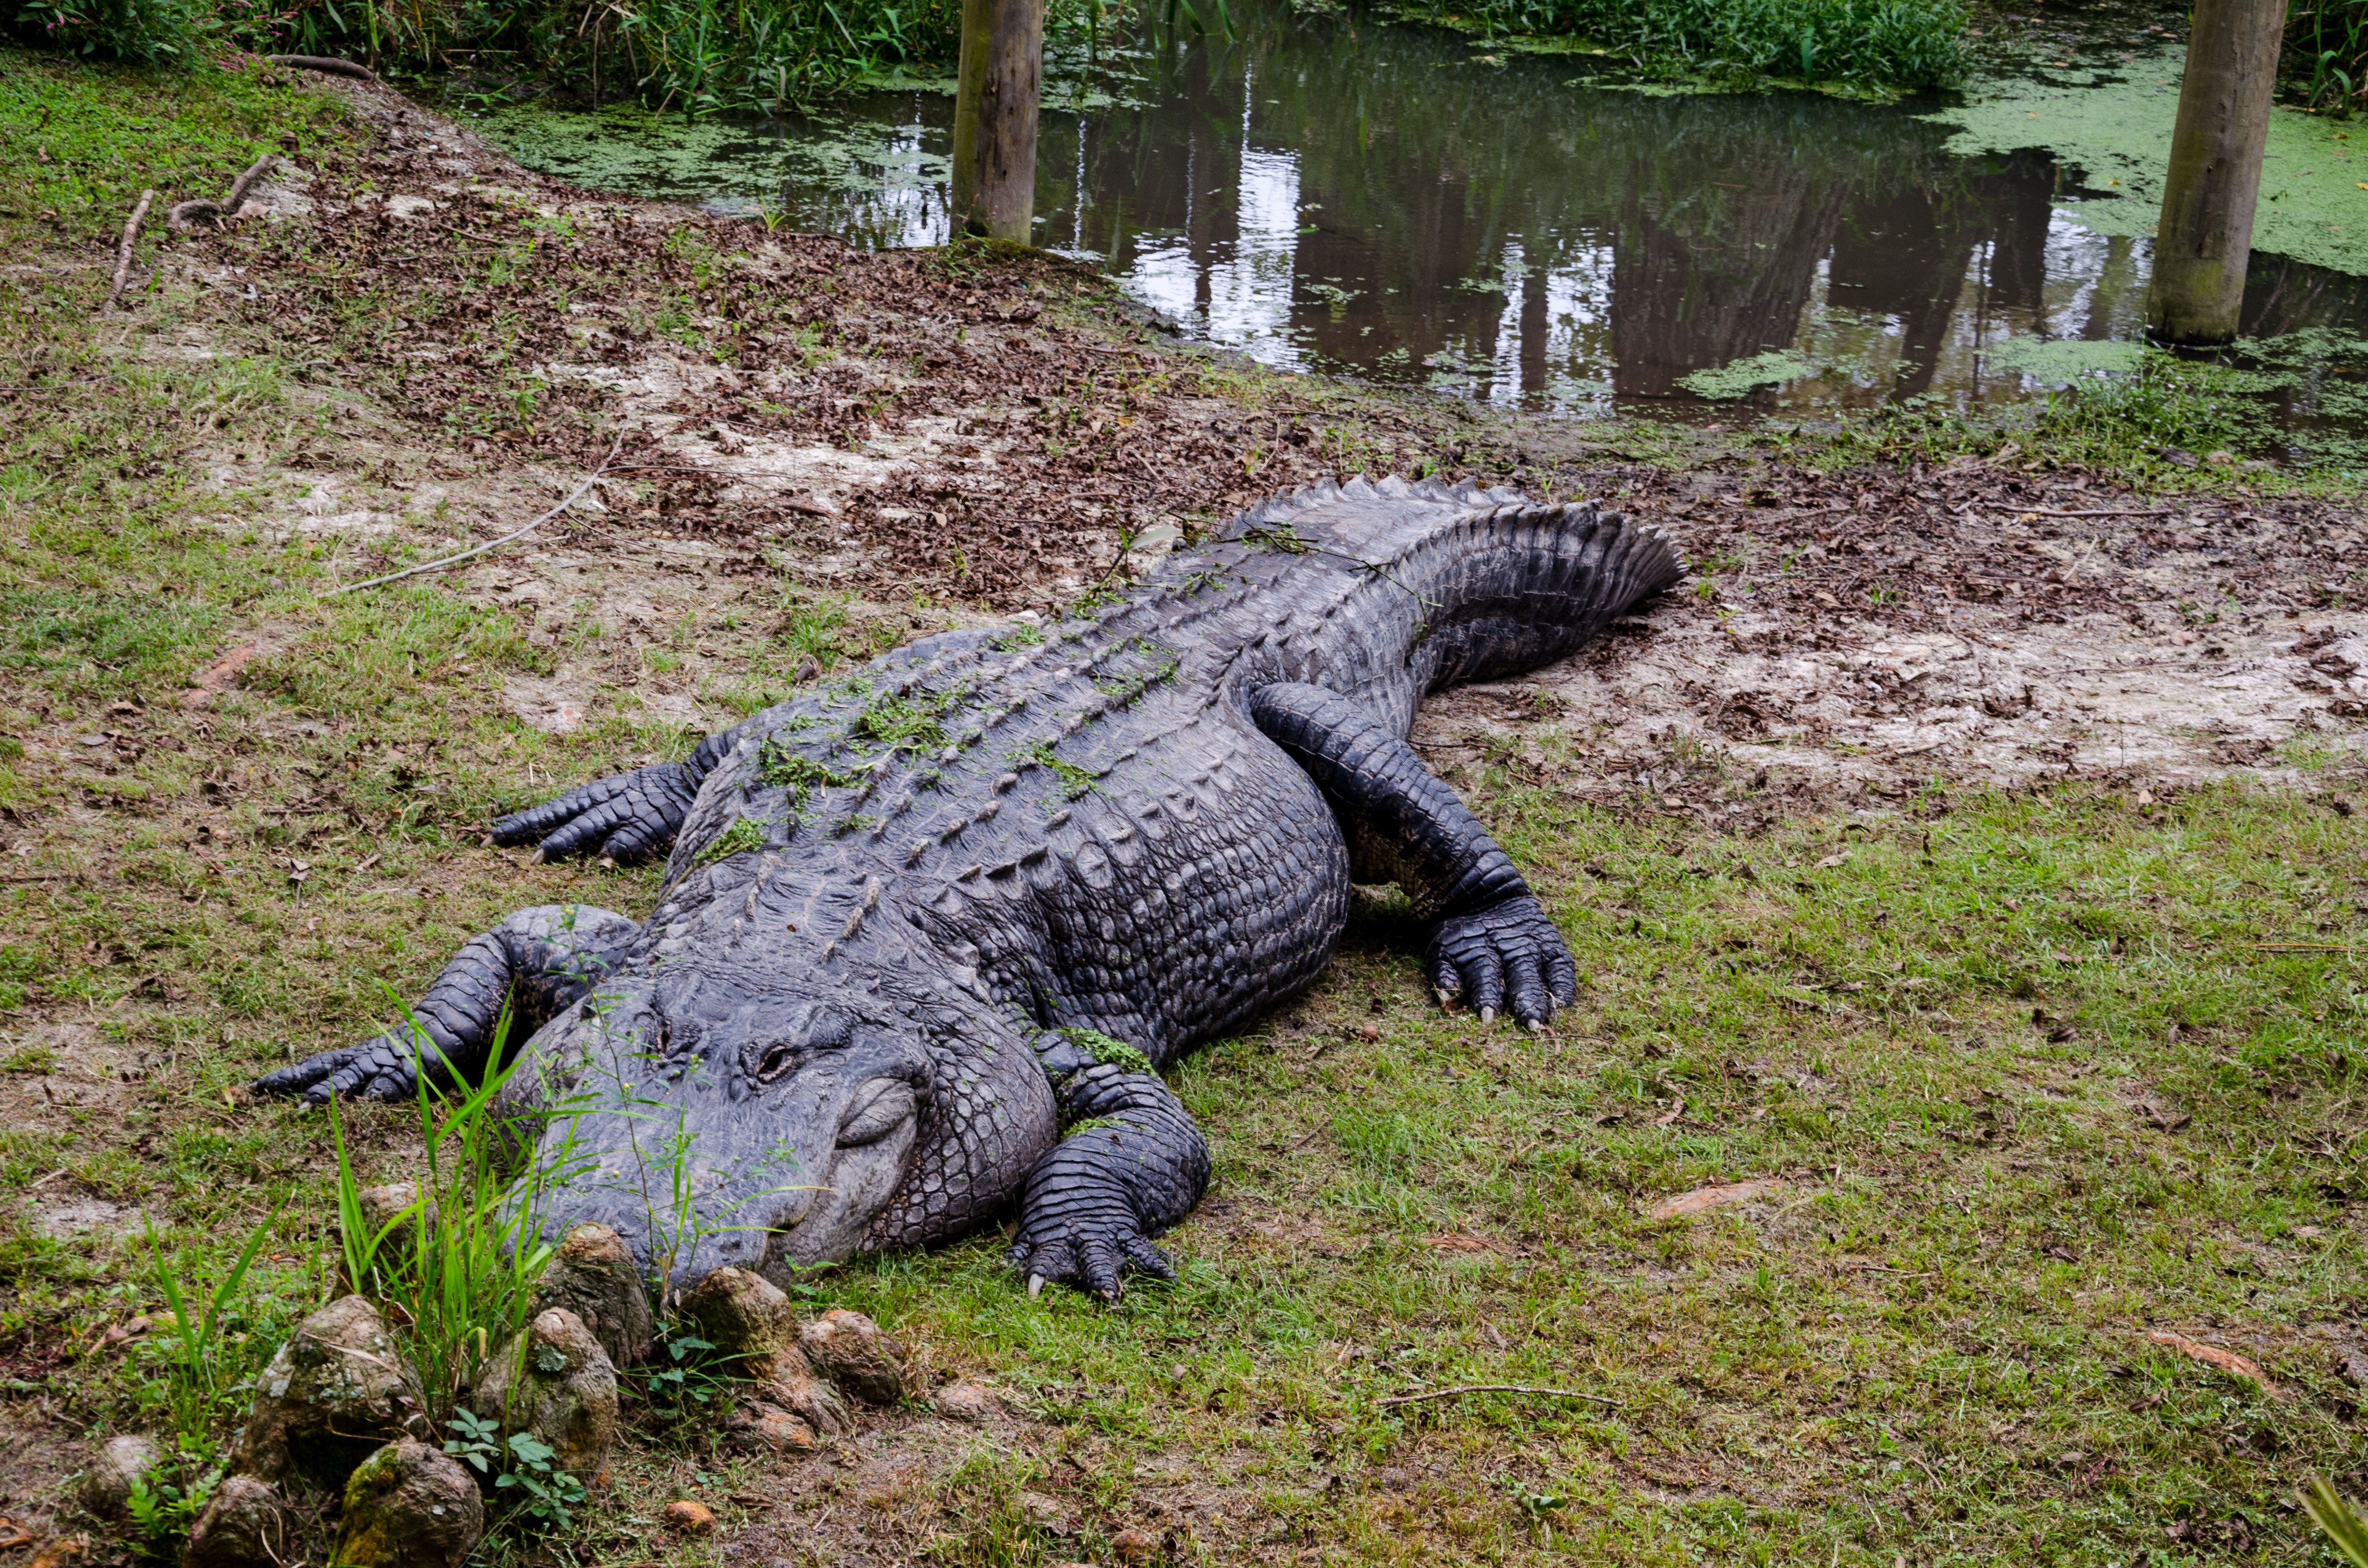
nature, swamp, wildlife, wild, zoo, usa, america, reptile, fauna, crocodile, alligator, united states, dangerous, north america, southern states, alligator alley, alabama, crocodilia, american alligator, nile crocodile